Temerin

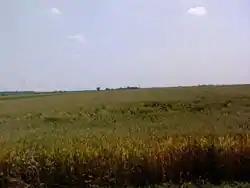

According to the last official census done in 2011, the municipality of Temerin has 28,287 inhabitants. The municipality of Temerin is a multinational community with 16 different nationalities. The Serbian and Hungarian languages are officially used by municipal authorities.